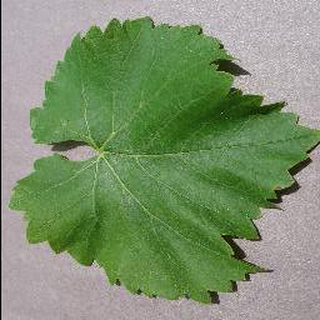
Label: healthy_grape